Kent Roberson

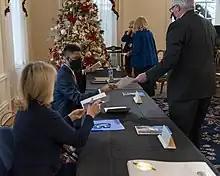
Roberson as a member of the electoral college, 2020

During the 2020 presidential primaries, Roberson unsuccessfully ran for national delegate to the Democratic National Convention, pledged to Elizabeth Warren. He later served as an elector for Maryland's 5th congressional district in the 2020 United States presidential election.